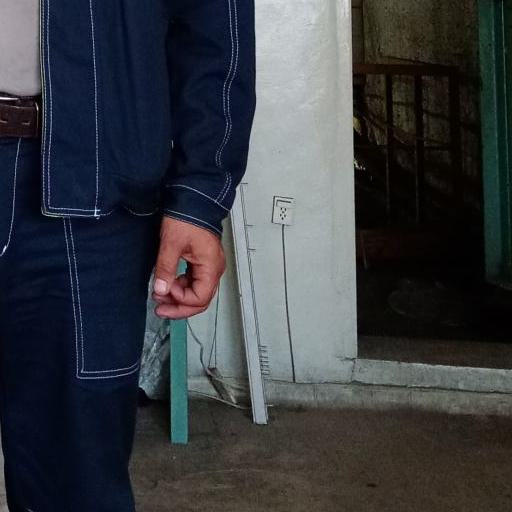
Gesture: no_gesture